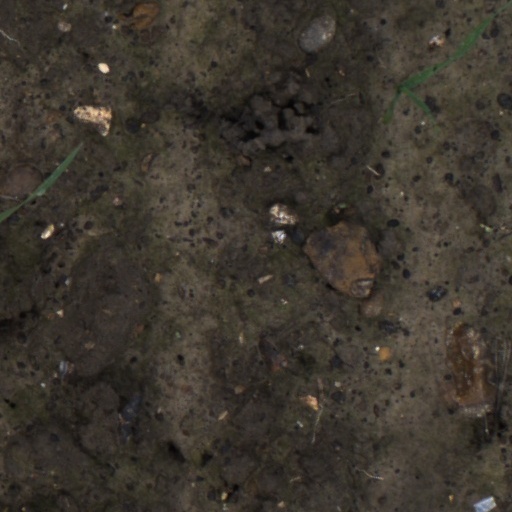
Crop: wheat